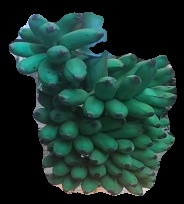
Variety: elakki-bale
Grade: grade2